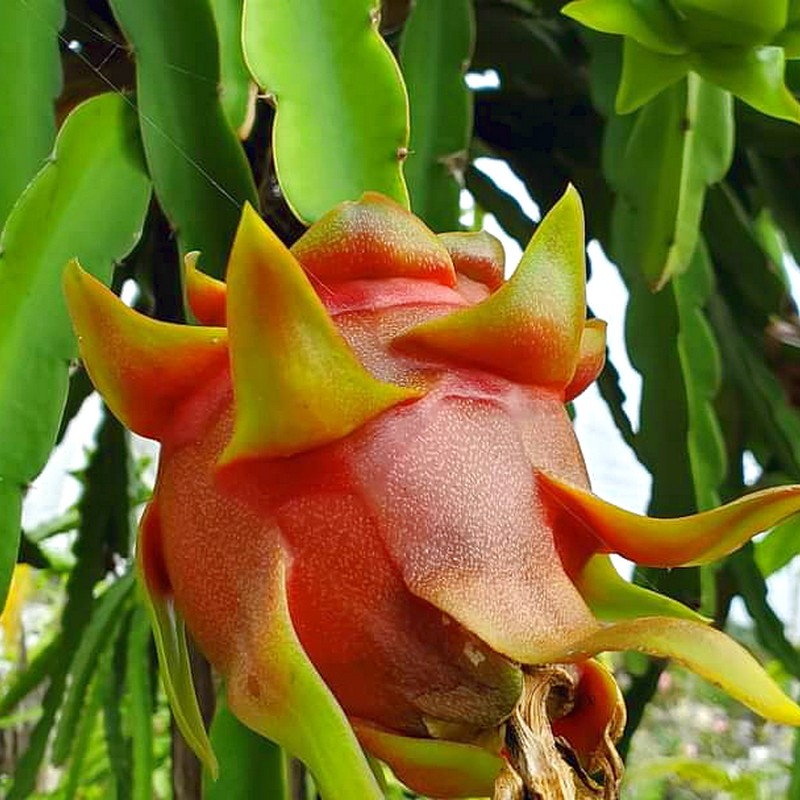
Label: Mature Dragon Fruit